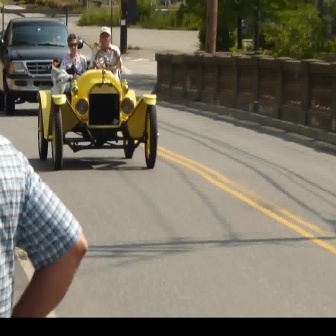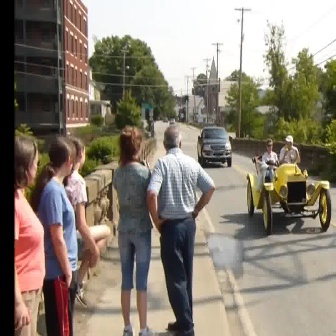
  Please identify the target specified by the bounding box [35,46,158,169] in the first image and locate it in the second image. Return the coordinates in [x_min,y_min,x_max,y_max] format.
Answer: [245,148,330,233]